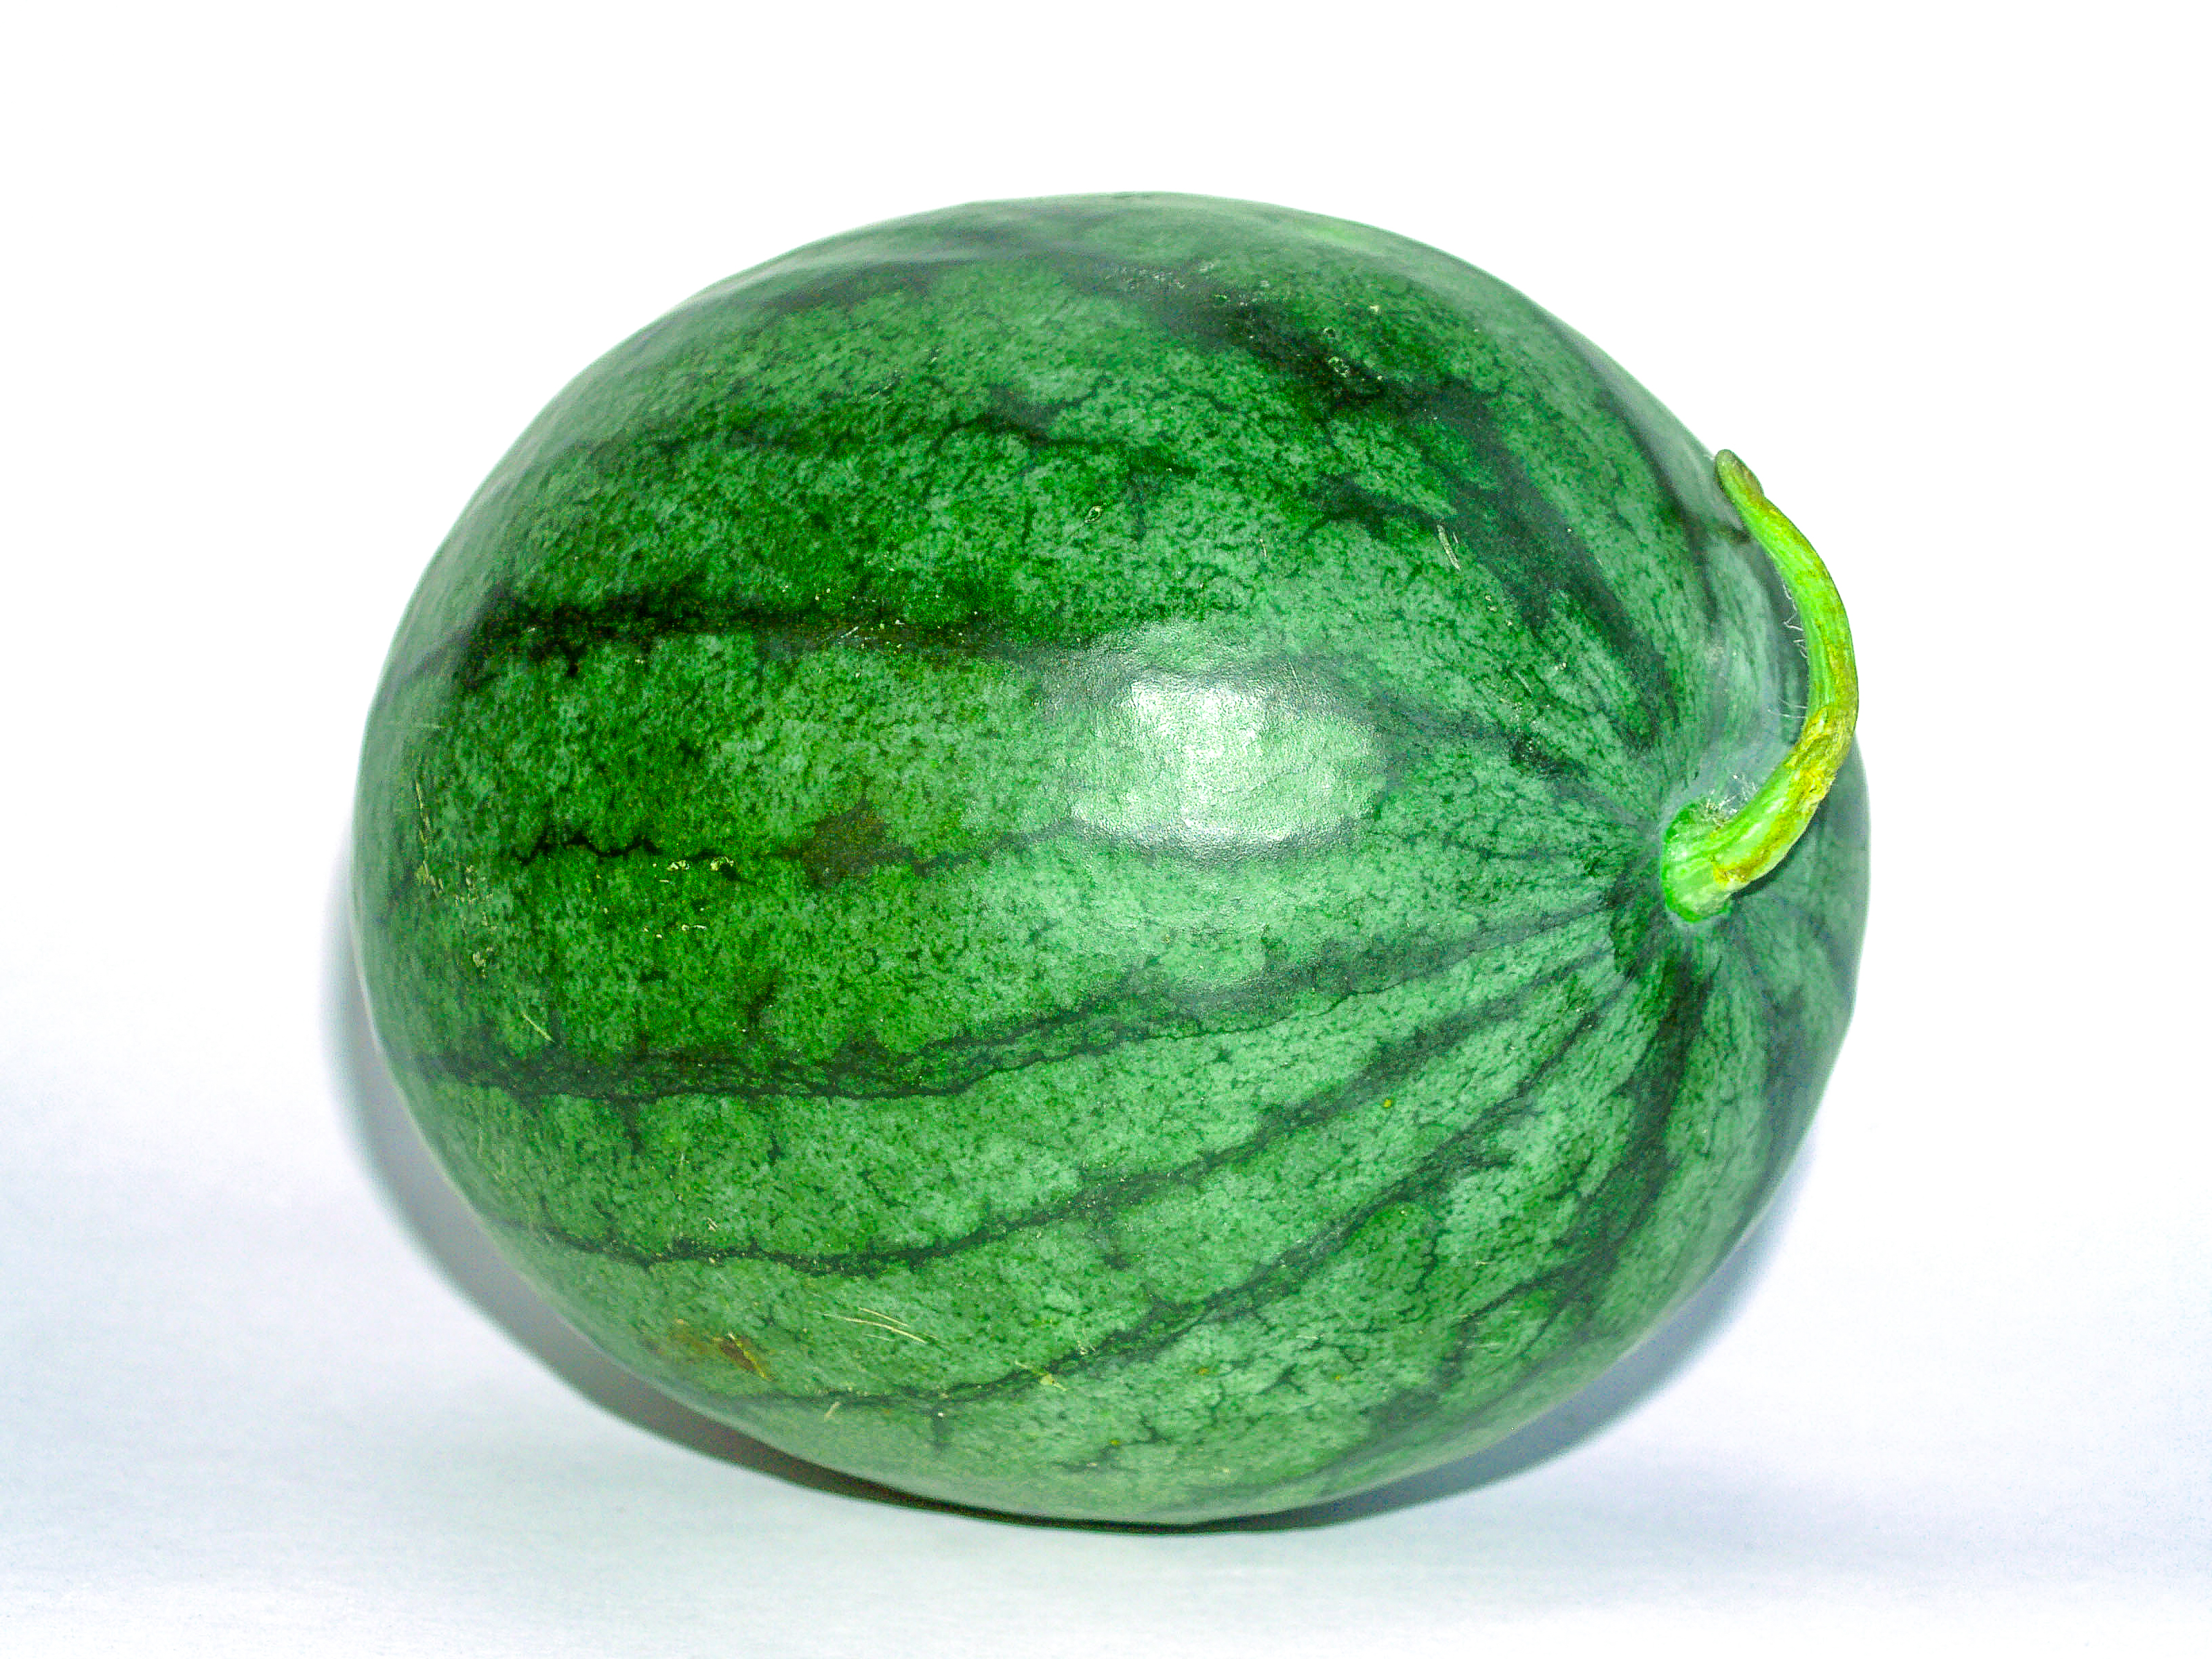
watermelon, fruit, sweet, healthy, red, food, ripe, melon, nutrition, slice, green, fresh, dessert, background, closeup, natural, vegetarian, freshness, snack, tropical, delicious, nature, tasty, diet, organic, water, sliced, raw, summer, vitamin, produce, cucumber gourd and melon family, citrullus, winter squash, cucurbita, gourd order, vegetable, cucumis, squash, muskmelon